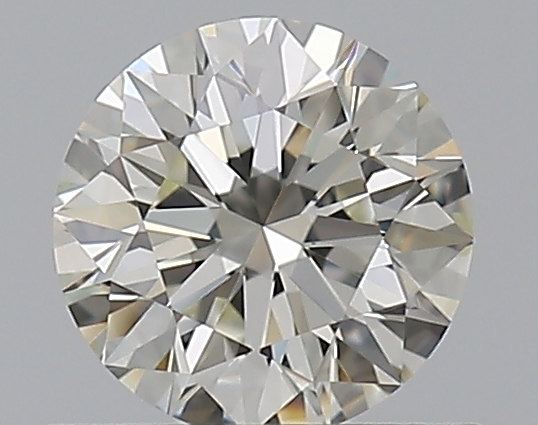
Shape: round
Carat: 0.52
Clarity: VVS1
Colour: K
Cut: EX
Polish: VG
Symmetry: EX
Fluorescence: N
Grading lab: GIA
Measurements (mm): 5.12 x 5.14 x 3.2